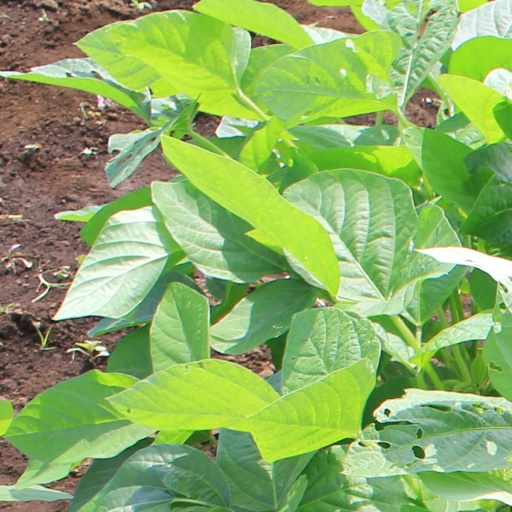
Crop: soybean